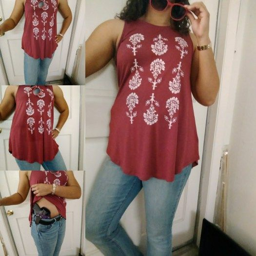
great example of tank tops that make it easy to conceal carry for women